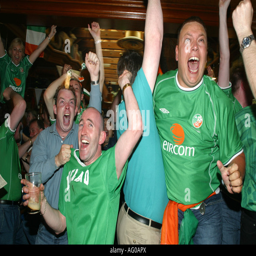
football fans in a bar celebrate a goal watching live tv playing